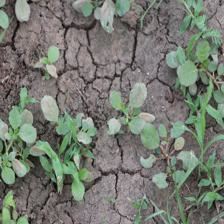
Label: BroadLeafWeed